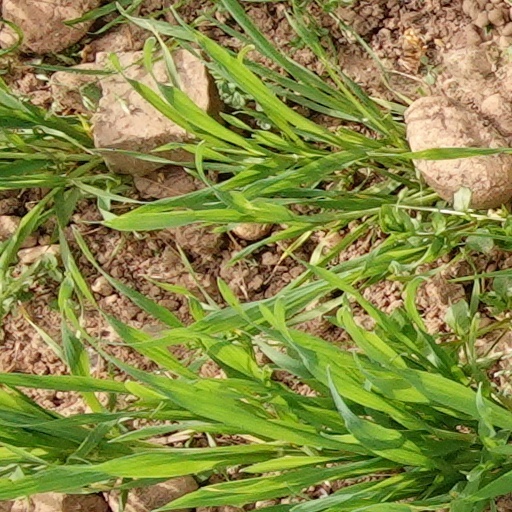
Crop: wheat